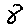
Label: 8